Carlton Mellick III

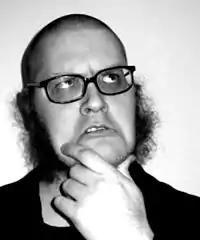
Mellick

Carlton Mellick III (born July 2, 1977) is an American author currently residing in Portland, Oregon. He is best known as one of the leading authors in the Bizarro movement in underground literature.